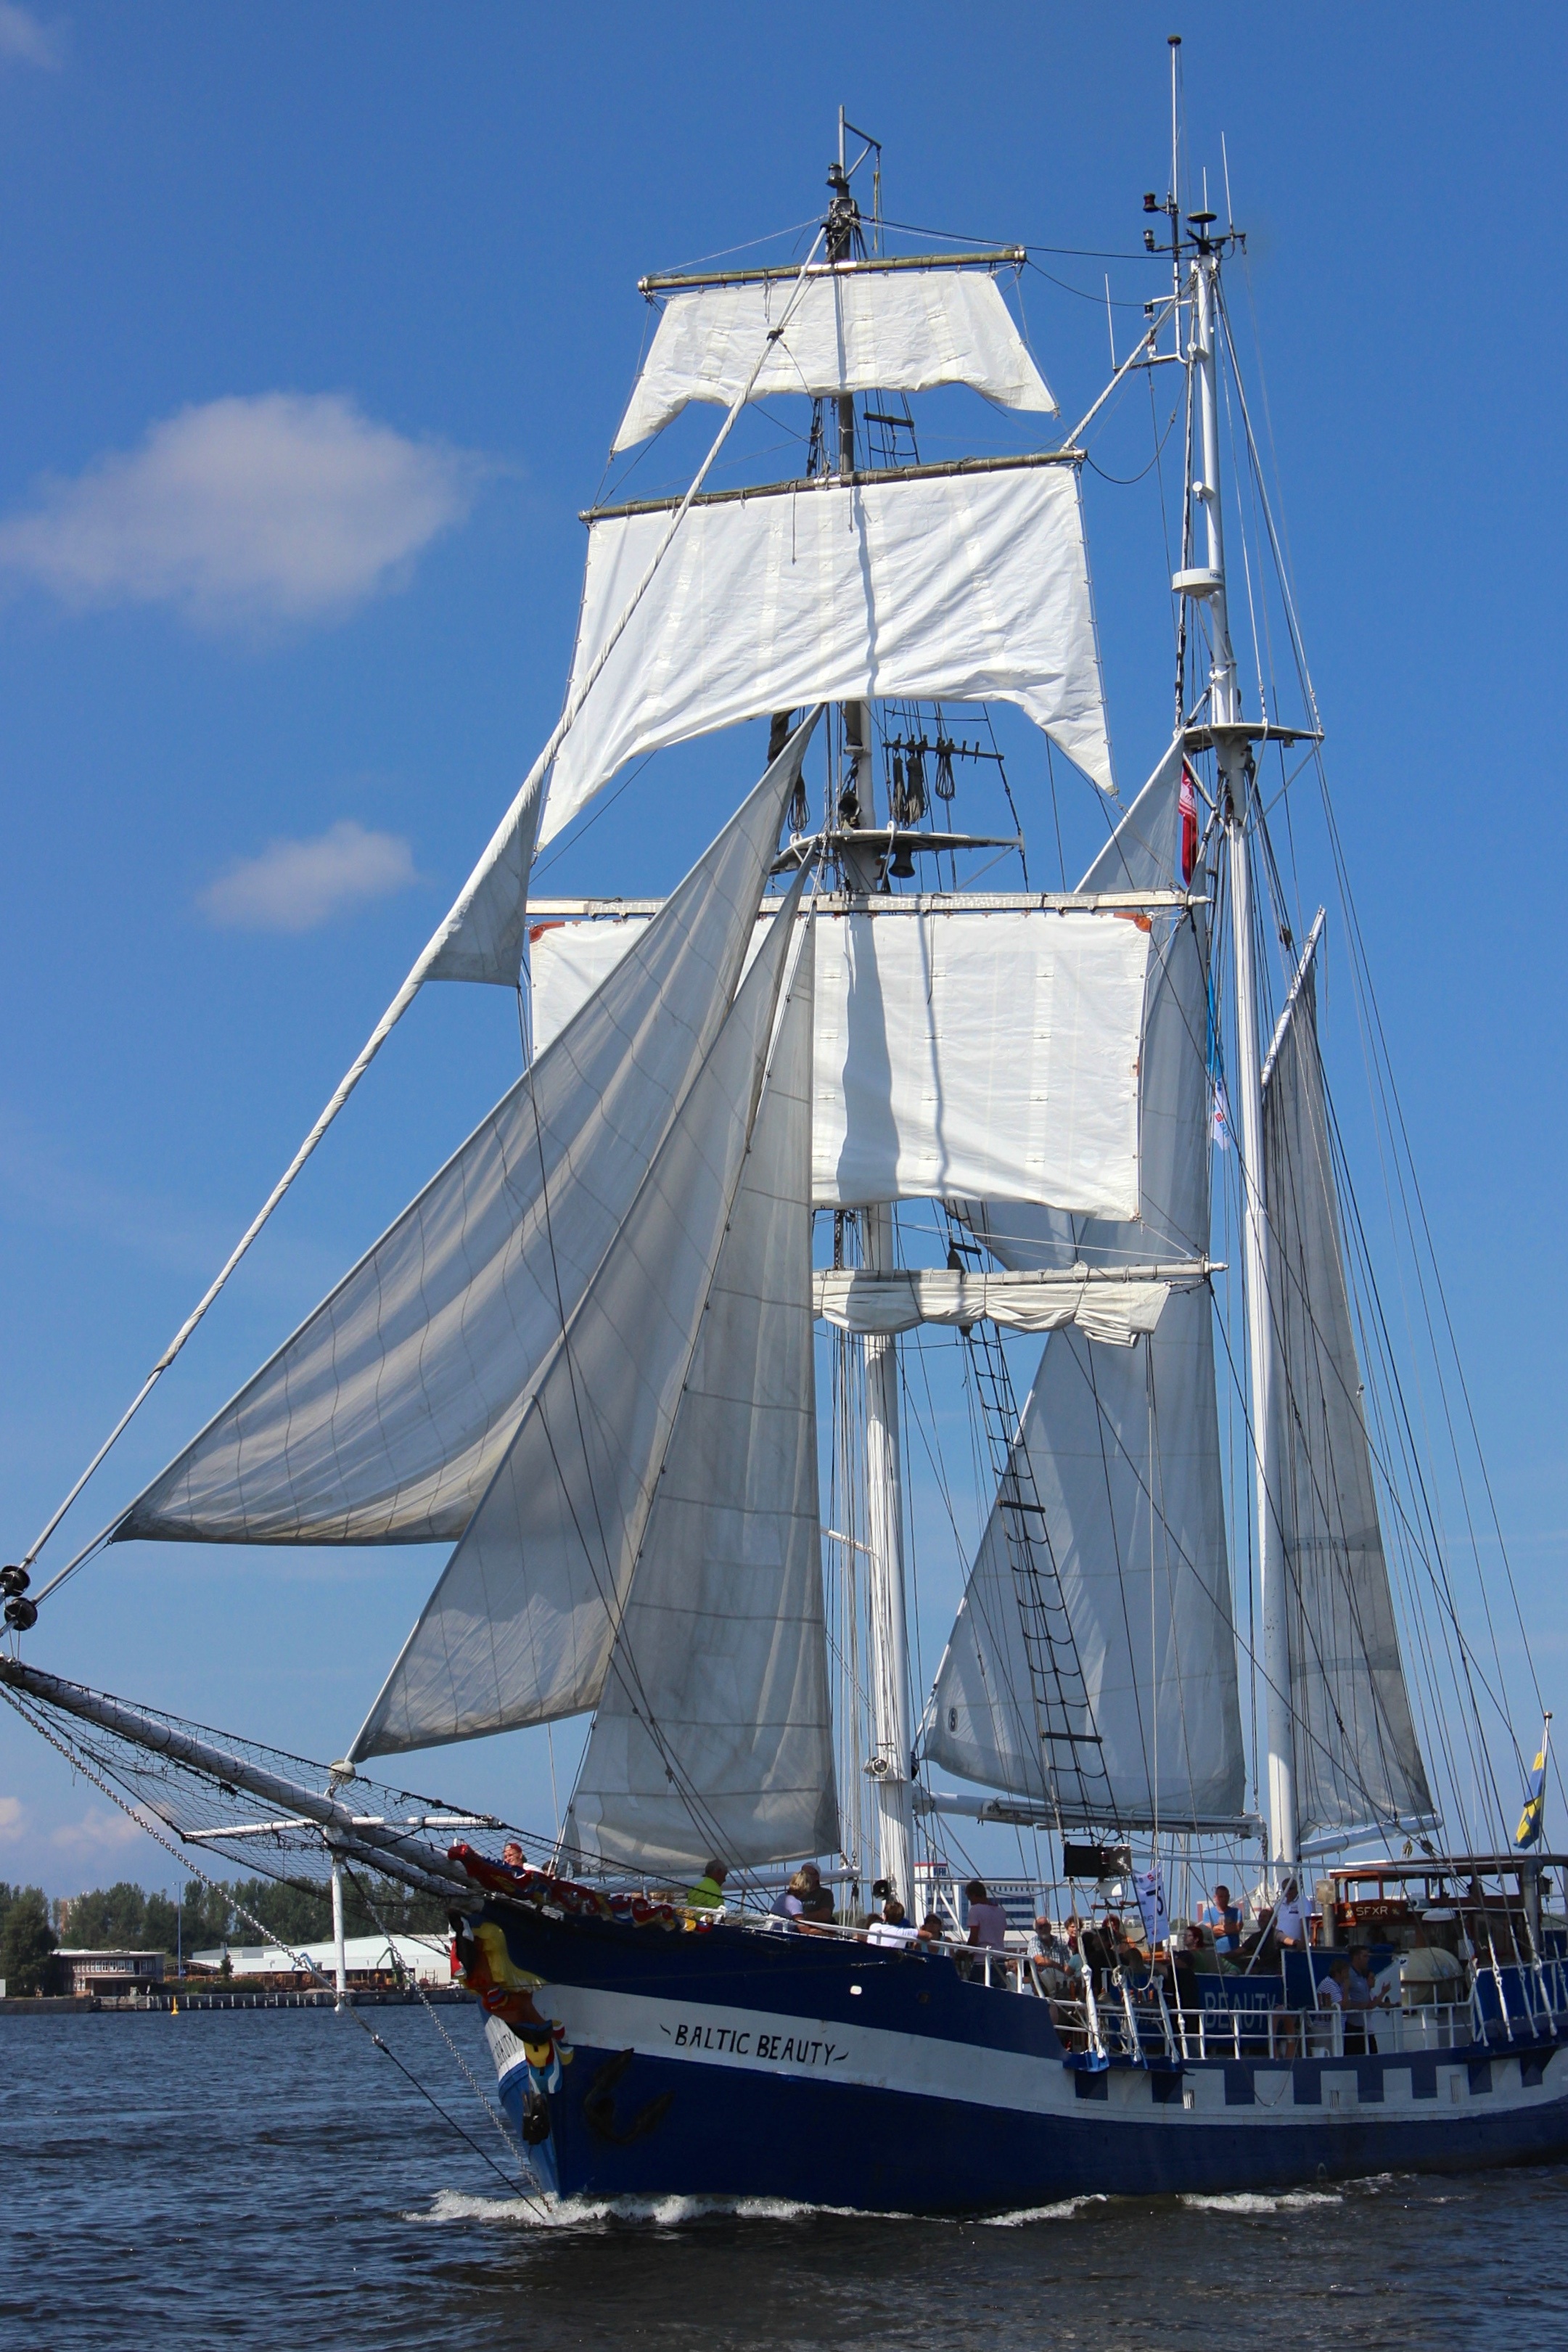
sea, boat, ship, vehicle, mast, sailing, sailboat, sail, sailing vessel, watercraft, schooner, historically, windjammer, barque, rostock, frigate, brig, sailing ship, training ship, tall ship, galleon, full rigged ship, caravel, brigantine, barquentine, sloop of war